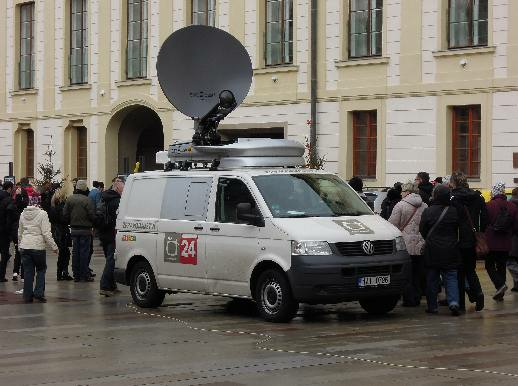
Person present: Yes